Ciacova

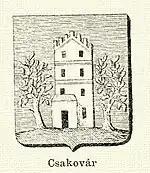
The old coat of arms of Ciacova

Ciacova first appears in written history in 1220, when Count Bebich named a certain "Chak" in his will. The old name is of Hungarian origin and comes from the Csák family. The history of the locality is related to this family, which had extensive estates in the counties of Csanád, Arad, Temes and Zaránd. Some representatives of the family played an important role in the medieval history of Hungary, such as Ugrin Csák, who was metropolitan of Esztergom and prefect of Csanád. The invasion of the Tatars shattered the links of the settlement with the Csák family, and after its destruction, King Béla IV gave it to the Pechenegs and Cumans. In 1285, as a result of the Cuman revolution, Ciacova was liberated again and returned to Miklós Csák. It is very probable that the settlement was re-established at that time, because in the papal tithe records of 1332–1333, Ciacova already had the status of a rural commune. After 1389, when the battle of Kosovo Polje took place on 28 June, the Serbs were defeated by the Turks, and thousands of Serb families fled across the Danube and settled in southern Hungary and Banat; this is how the first Serbs appeared in Ciacova. They formed a separate settlement near the existing town, named "Tót-Csák" in Hungarian or "Csakova" in Serbian. "Tót" means "Slovak" in Hungarian, but "Tótorság" means Slavonia, as most settlers were Serbs from Drava–Sava area.